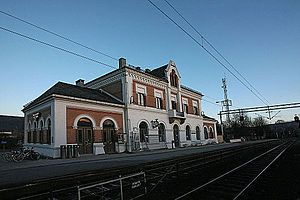
Hokksund Station
Hokksund Station er en jernbanestation på Randsfjordbanen og Sørlandsbanen, der ligger i byen Hokksund i Øvre Eiker kommune i Norge. Stationen består af flere spor, to perroner og en stationsbygning, der er opført tegninger af Paul Due. Stationen er bemandet gennem en aftale mellem Bane Nor og kommunen, der giver adgang til ventesal og toiletter samt almindeligt opsyn med stationen.